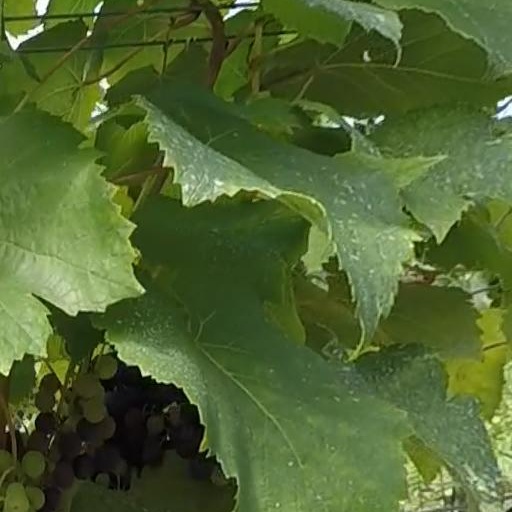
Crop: grape